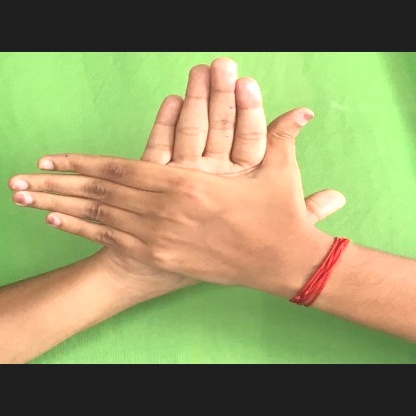
Mudra: Chakra